Demographics of Mexico

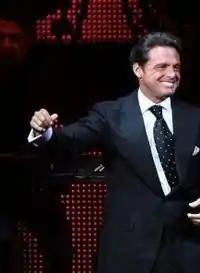
Luis Miguel, always referred to as "The Sun of Mexico".

Historically, the presence of this ethnic group within the country has been difficult to assess for a number of reasons: their small numbers, heavy intermarriage with other ethnic groups, and Mexico's tradition of defining itself as a Mestizo society or mixing of European and indigenous only. Nowadays this ethnic group also includes people from Africa, the Caribbean and elsewhere in the Americas who have been arriving in recent migration waves to the country.